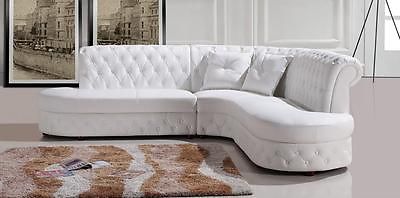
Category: sofa